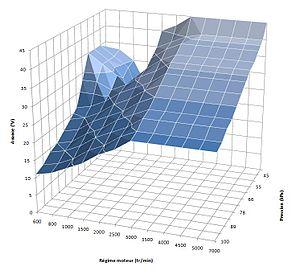
Cartographie de l'avance à allumage d'un moteur à allumage commandé
Un moteur à allumage commandé, plus communément appelé moteur à essence en raison du type de carburant le plus fréquemment utilisé, est une famille de moteur à combustion interne, pouvant être à mouvement alternatif ou plus rarement à mouvement rotatif.